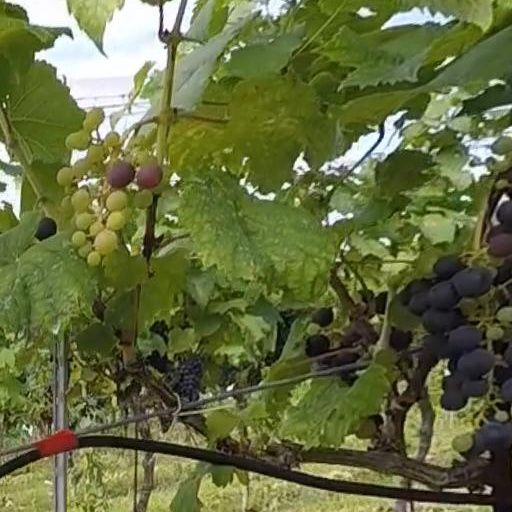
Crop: grape